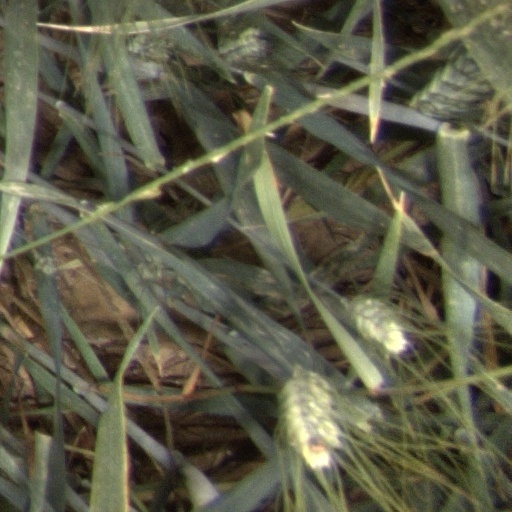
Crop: wheat